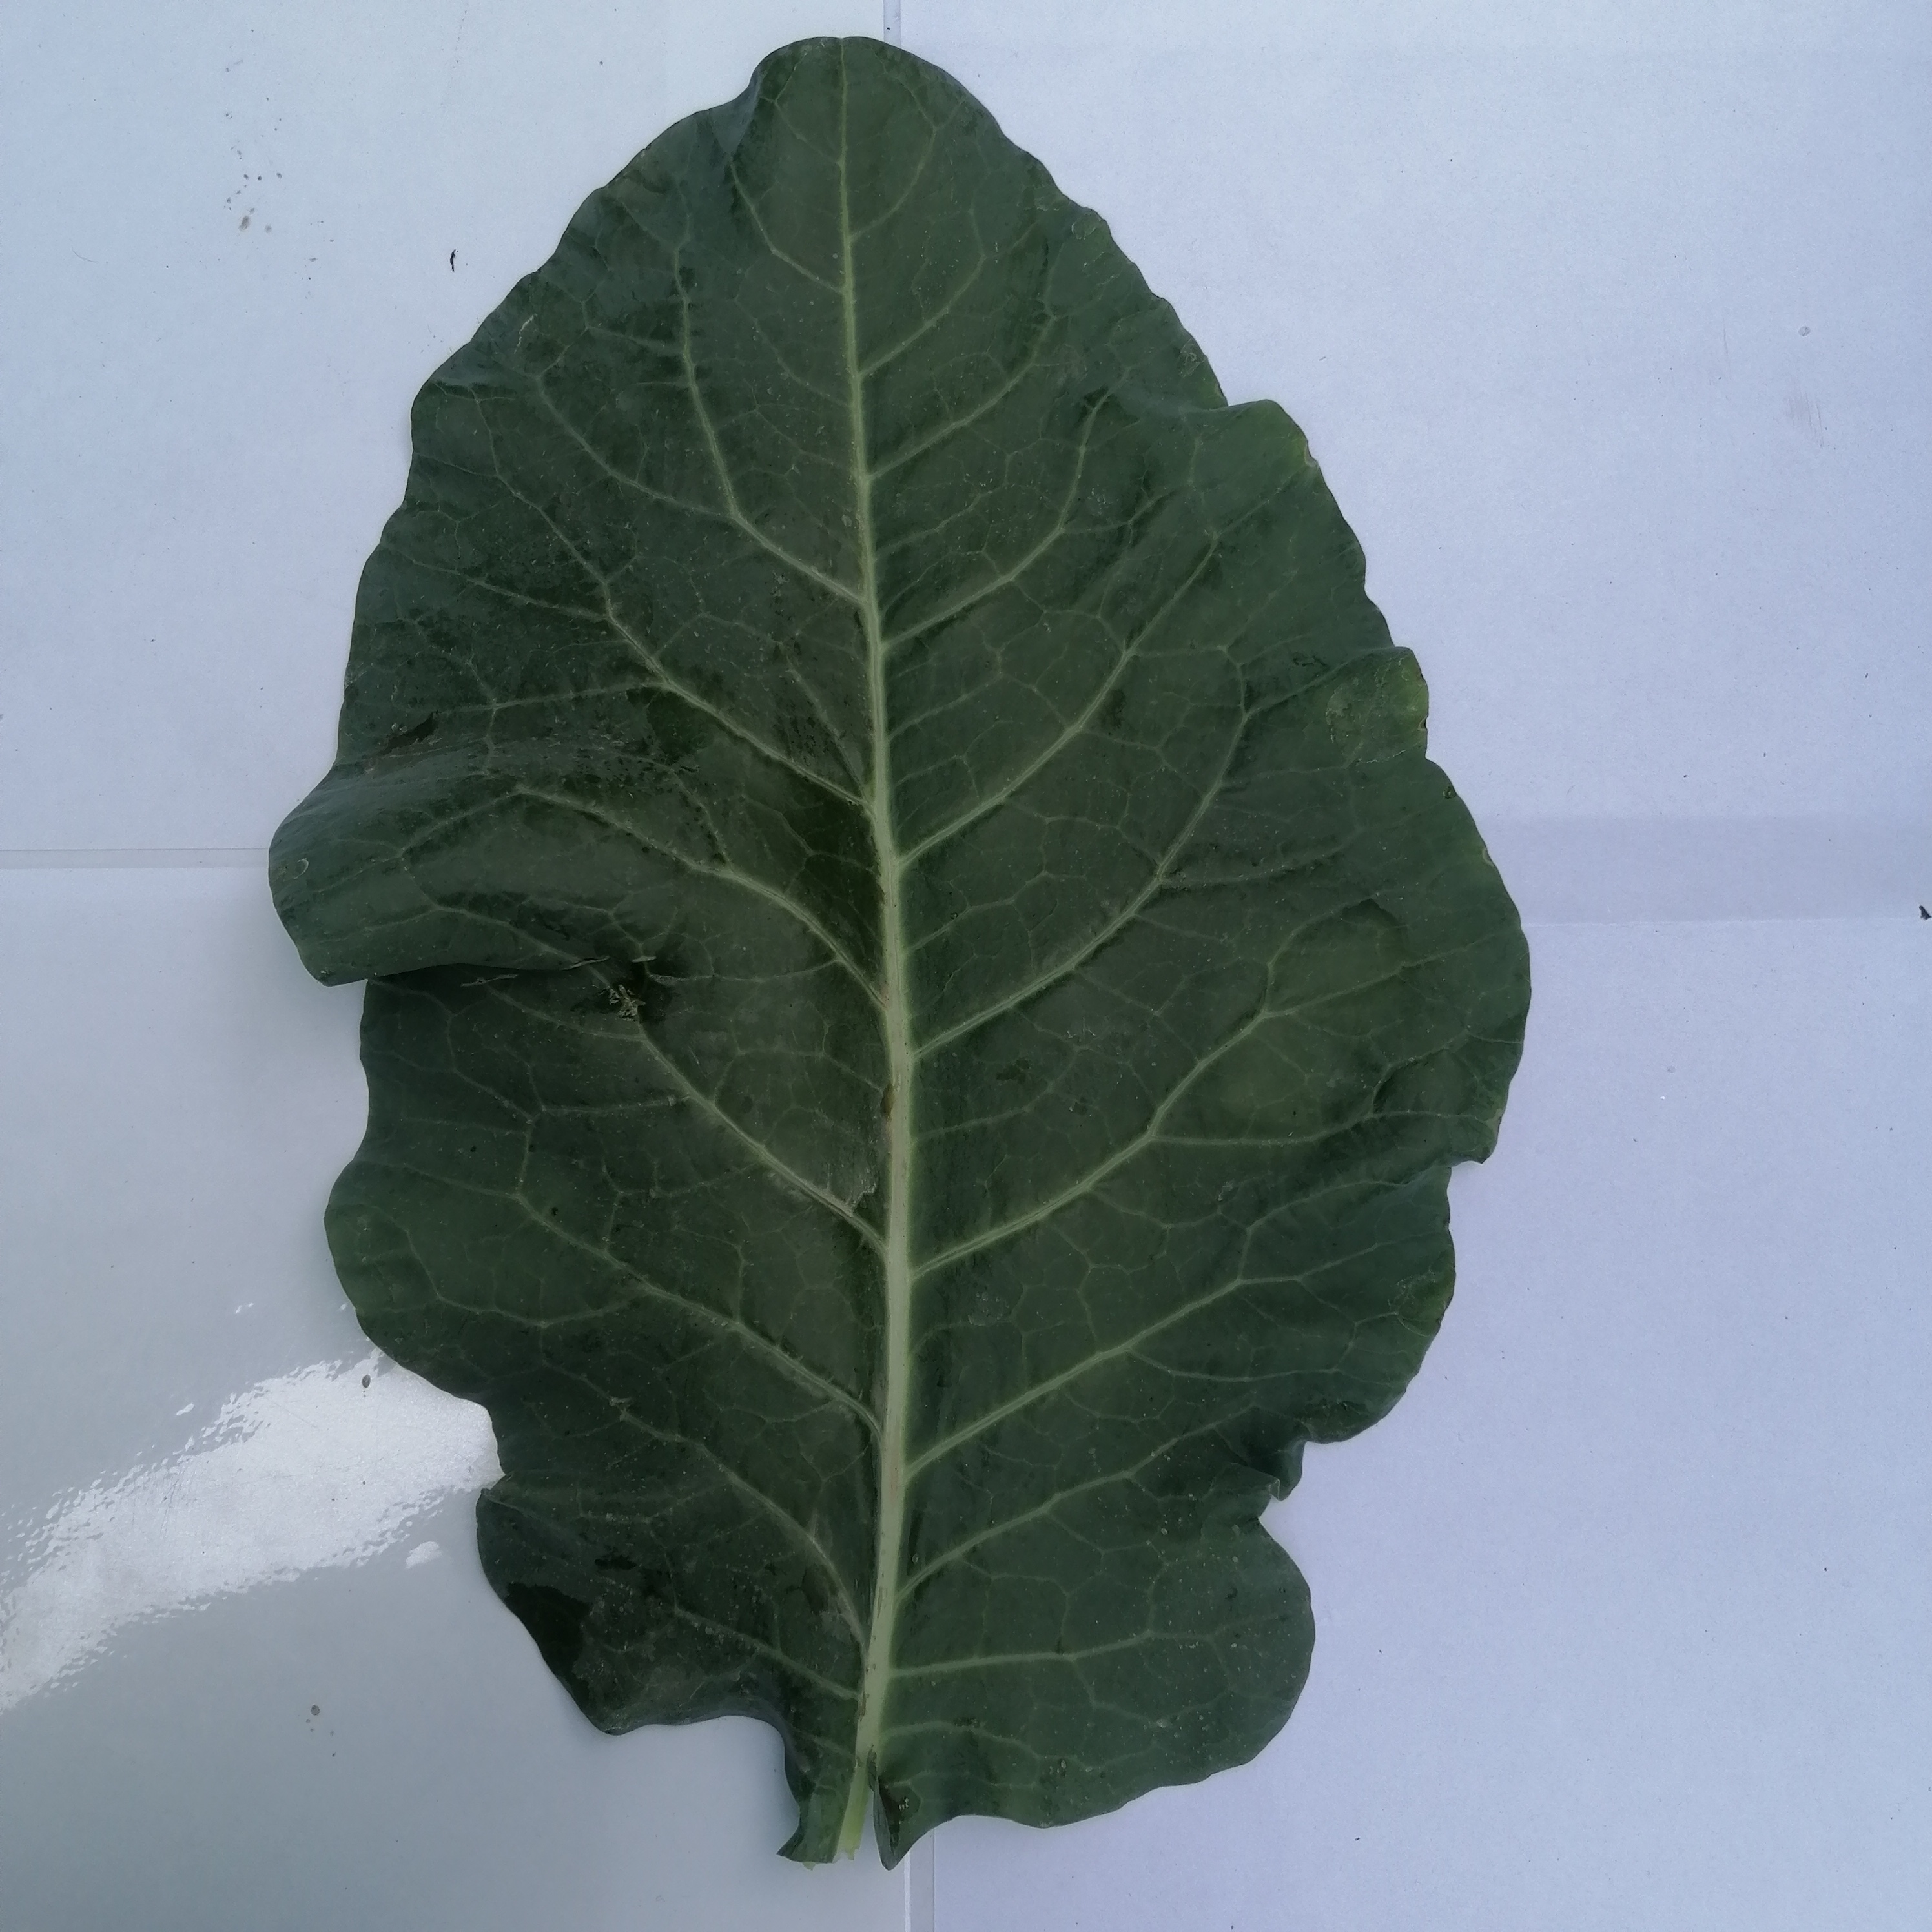
Label: Healthy